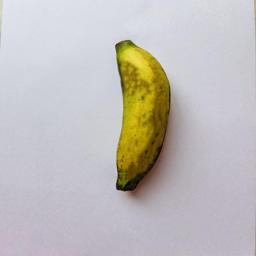
Ripeness: Semi-ripe